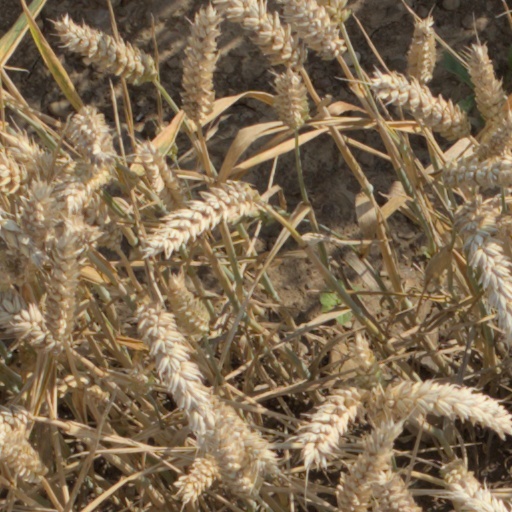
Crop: wheat